Dediticii

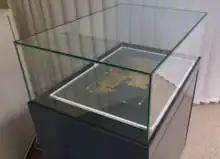
The fragmentary papyrus of the "Constitutio Antoniniana" on display

In ancient Rome, the dediticii or peregrini dediticii were a class of free provincials who were neither slaves nor citizens holding either full Roman citizenship as "cives" or Latin rights as "Latini".